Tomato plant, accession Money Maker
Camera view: tilt-top (135 deg); turntable rotation: 180 degrees
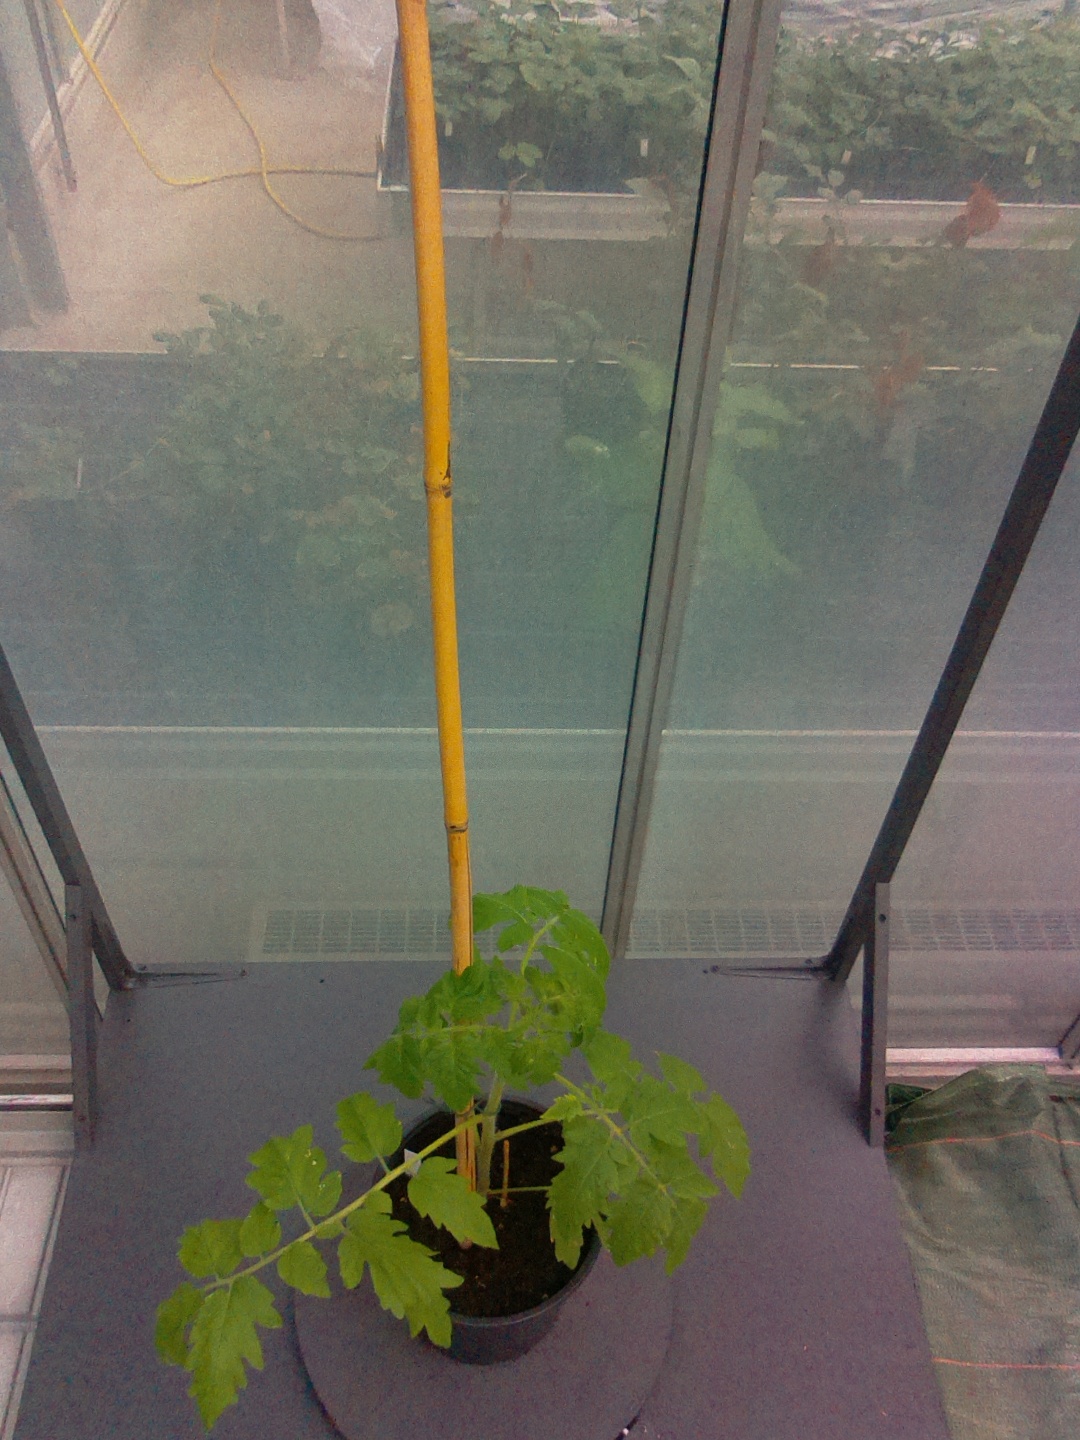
BBCH growth stage 13: 6 of true leaves visible